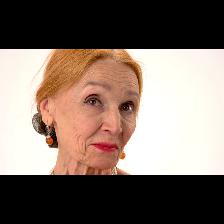
Label: Human